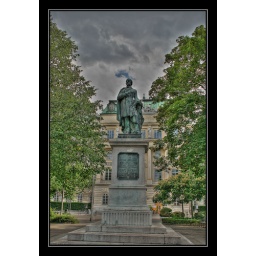
this is the monument of the Bohemian forest warden and the inventor of the ship's propeller... situated in Vienna (Austria)